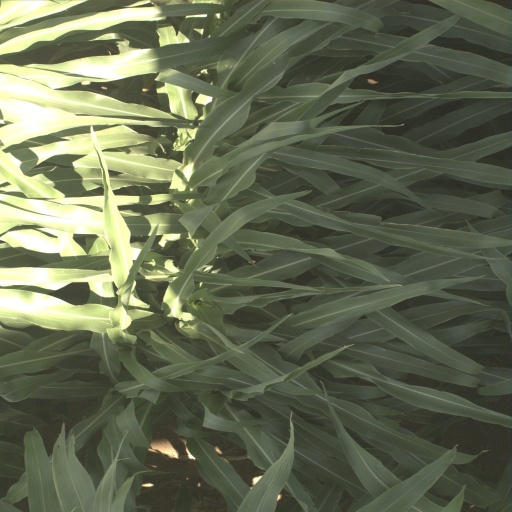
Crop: sorghum